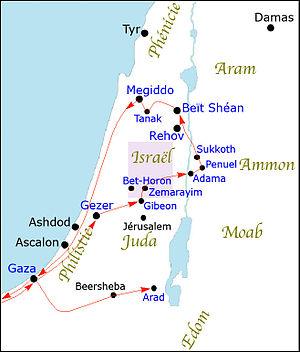
La carte montre l'itinéraire de la campagne militaire de Sheshonq 1er en Canaan. Les noms des villes écrits en bleu sont ceux qui figurent dans le relief de Karnak. Dessiné en utilisant Mario Liverani, Israel's History and the History of Israel, p.102, et des sources sur Karnak. العربية: تُظهر الخريطة مسار حملة شيشنق 1 العسكرية في كنعان. أسماء المدن المكتوبة باللون الأزرق هي تلك التي تظهر في نقش الكرنك. رسم باستخدام ماريو ليفيراني ، تاريخ إسرائيل، ص 102 ، ومصادر الكرنك.
Les données archéologiques sur l'époque de David et de Salomon sont constituées uniquement de ce qui est, à l'heure actuelle, attesté, démontré, à l'exclusion des interprétations plus générales que chaque archéologue peut faire. Au niveau des données archéologiques, il y a un très large accord entre archéologues, indépendamment de leurs idées personnelles, alors qu'au niveau de l'interprétation et de la construction historique, on trouve entre eux des visions historiques fort différentes, voire contradictoires.